Horatio Storer

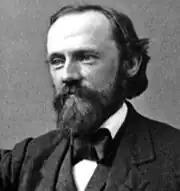
Horatio Storer

Horatio Robinson Storer (February 27, 1830 – September 18, 1922) was an American physician, numismatist, and anti-abortion activist. He is considered the leader of the Physicians' Crusade Against Abortion, which historians "consider largely responsible for the increase in laws criminalizing abortion in the late 1800s."